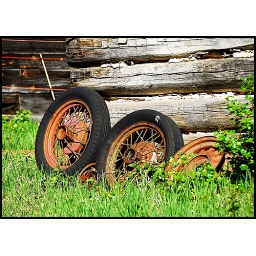
Some colorful wheels leaning against an abandoned building in Garnet ghost town.